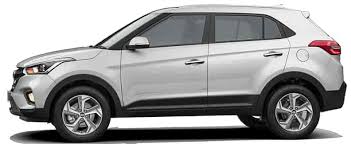
Label: noambulance